James Stark (painter)

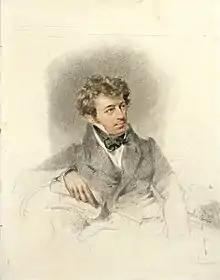
Portrait by Horace Beevor Love (1830), National Portrait Gallery, London

James Stark (19 November 1794 – 24 March 1859) was an English landscape painter. A leading member of the Norwich School of painters, he was elected vice-president of the Norwich Society of Artists in 1828 and became their president in 1829. He had wealthy patrons and was consistently praised by the Norfolk press for his successful London career.